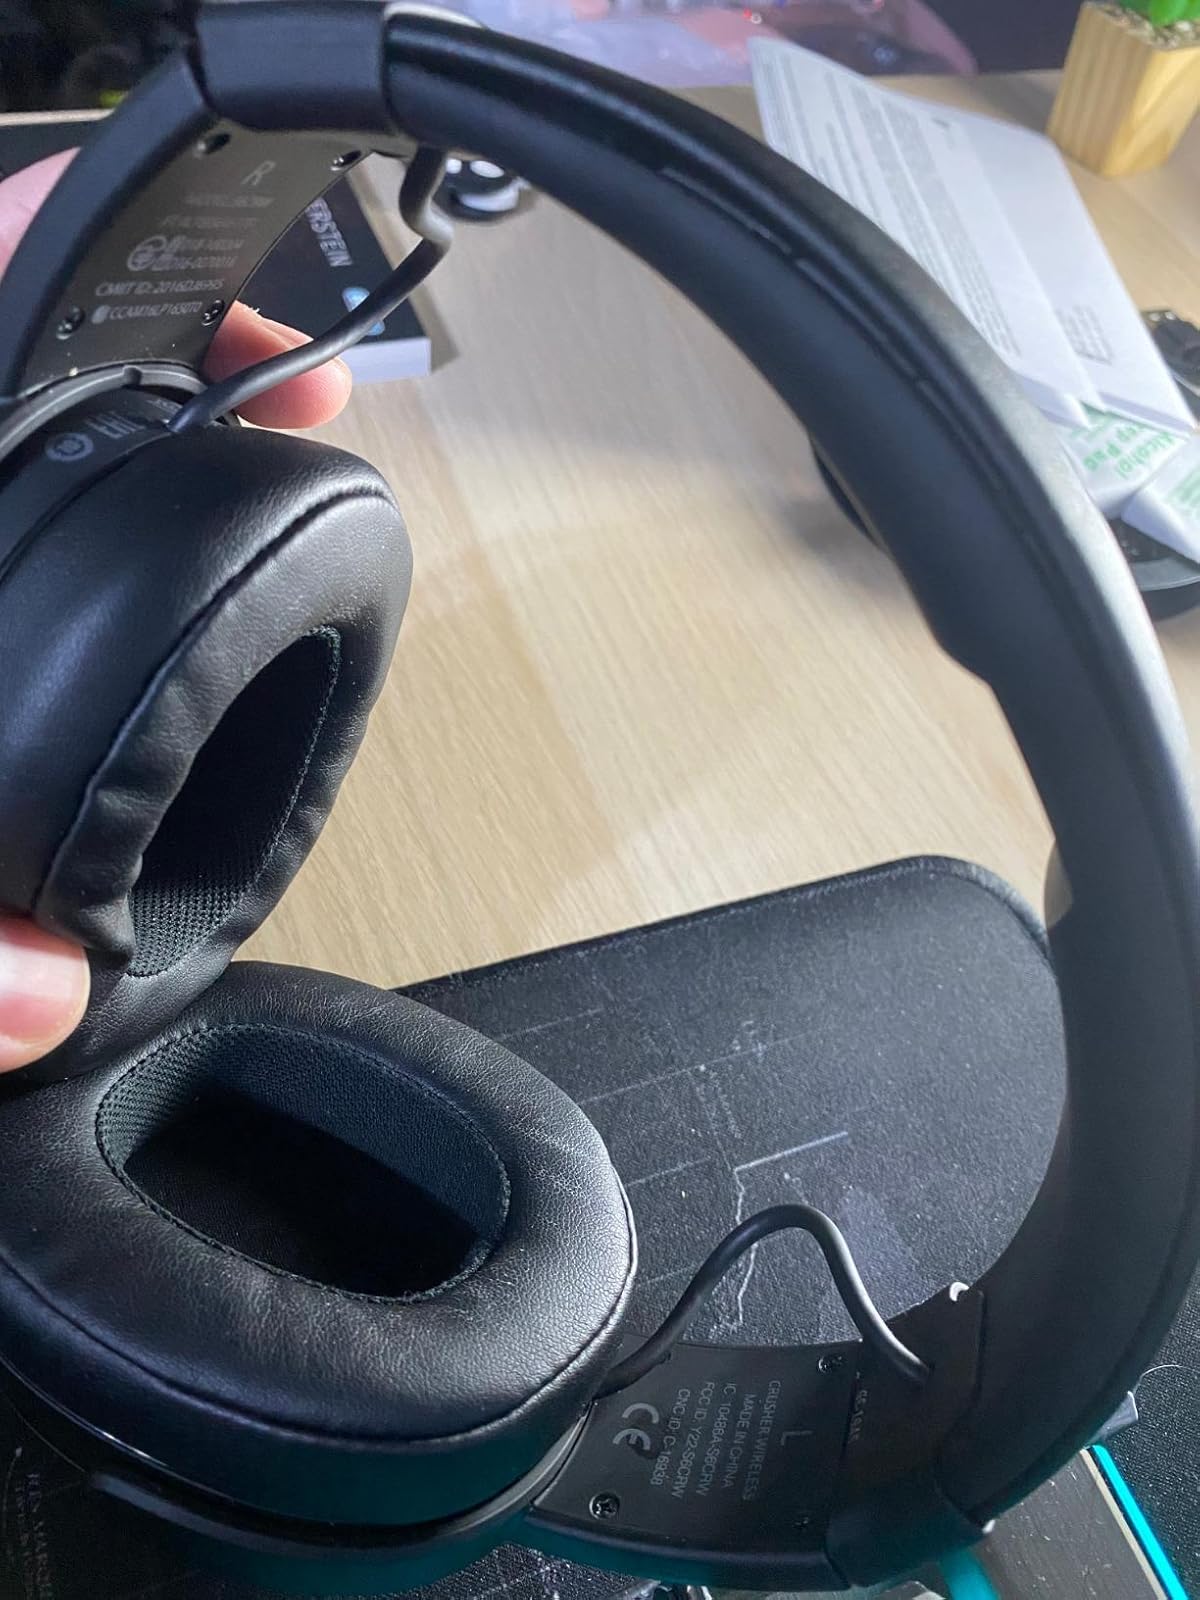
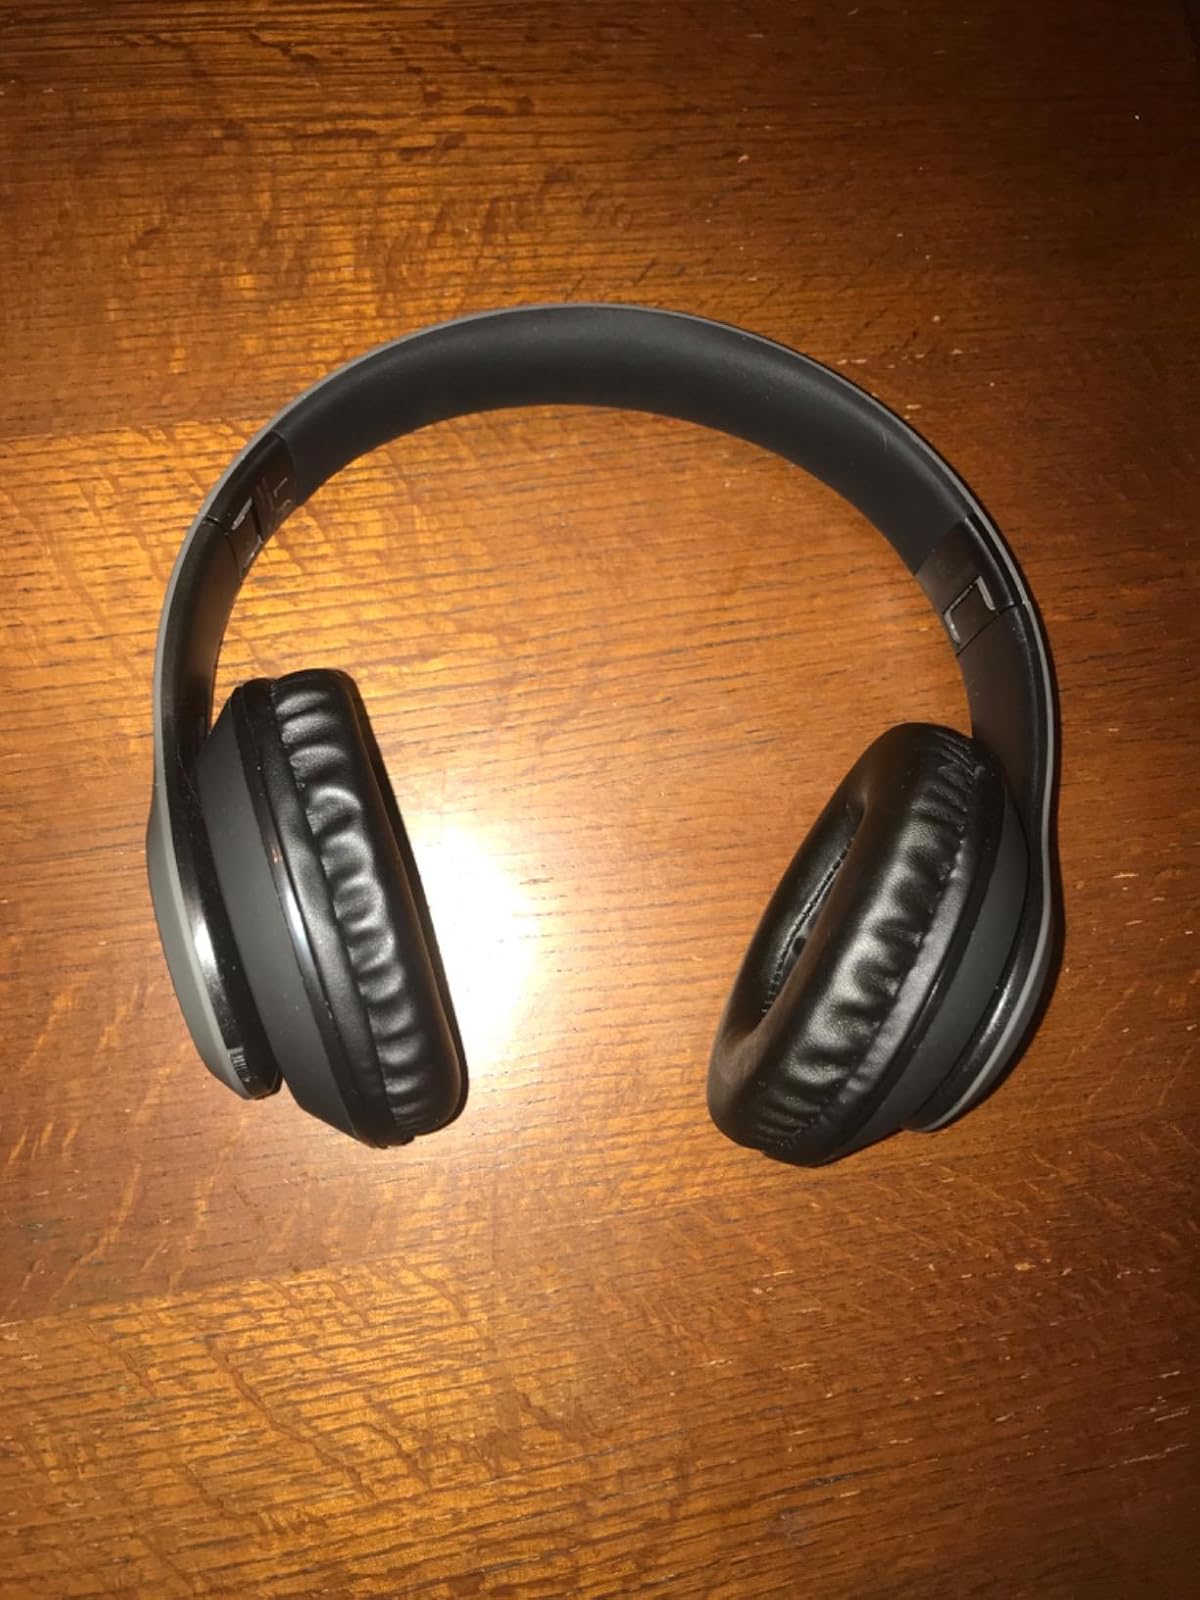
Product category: headphones
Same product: no